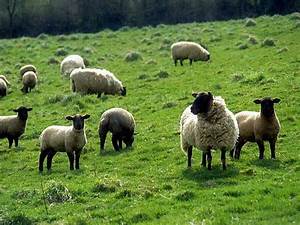
Label: sheep